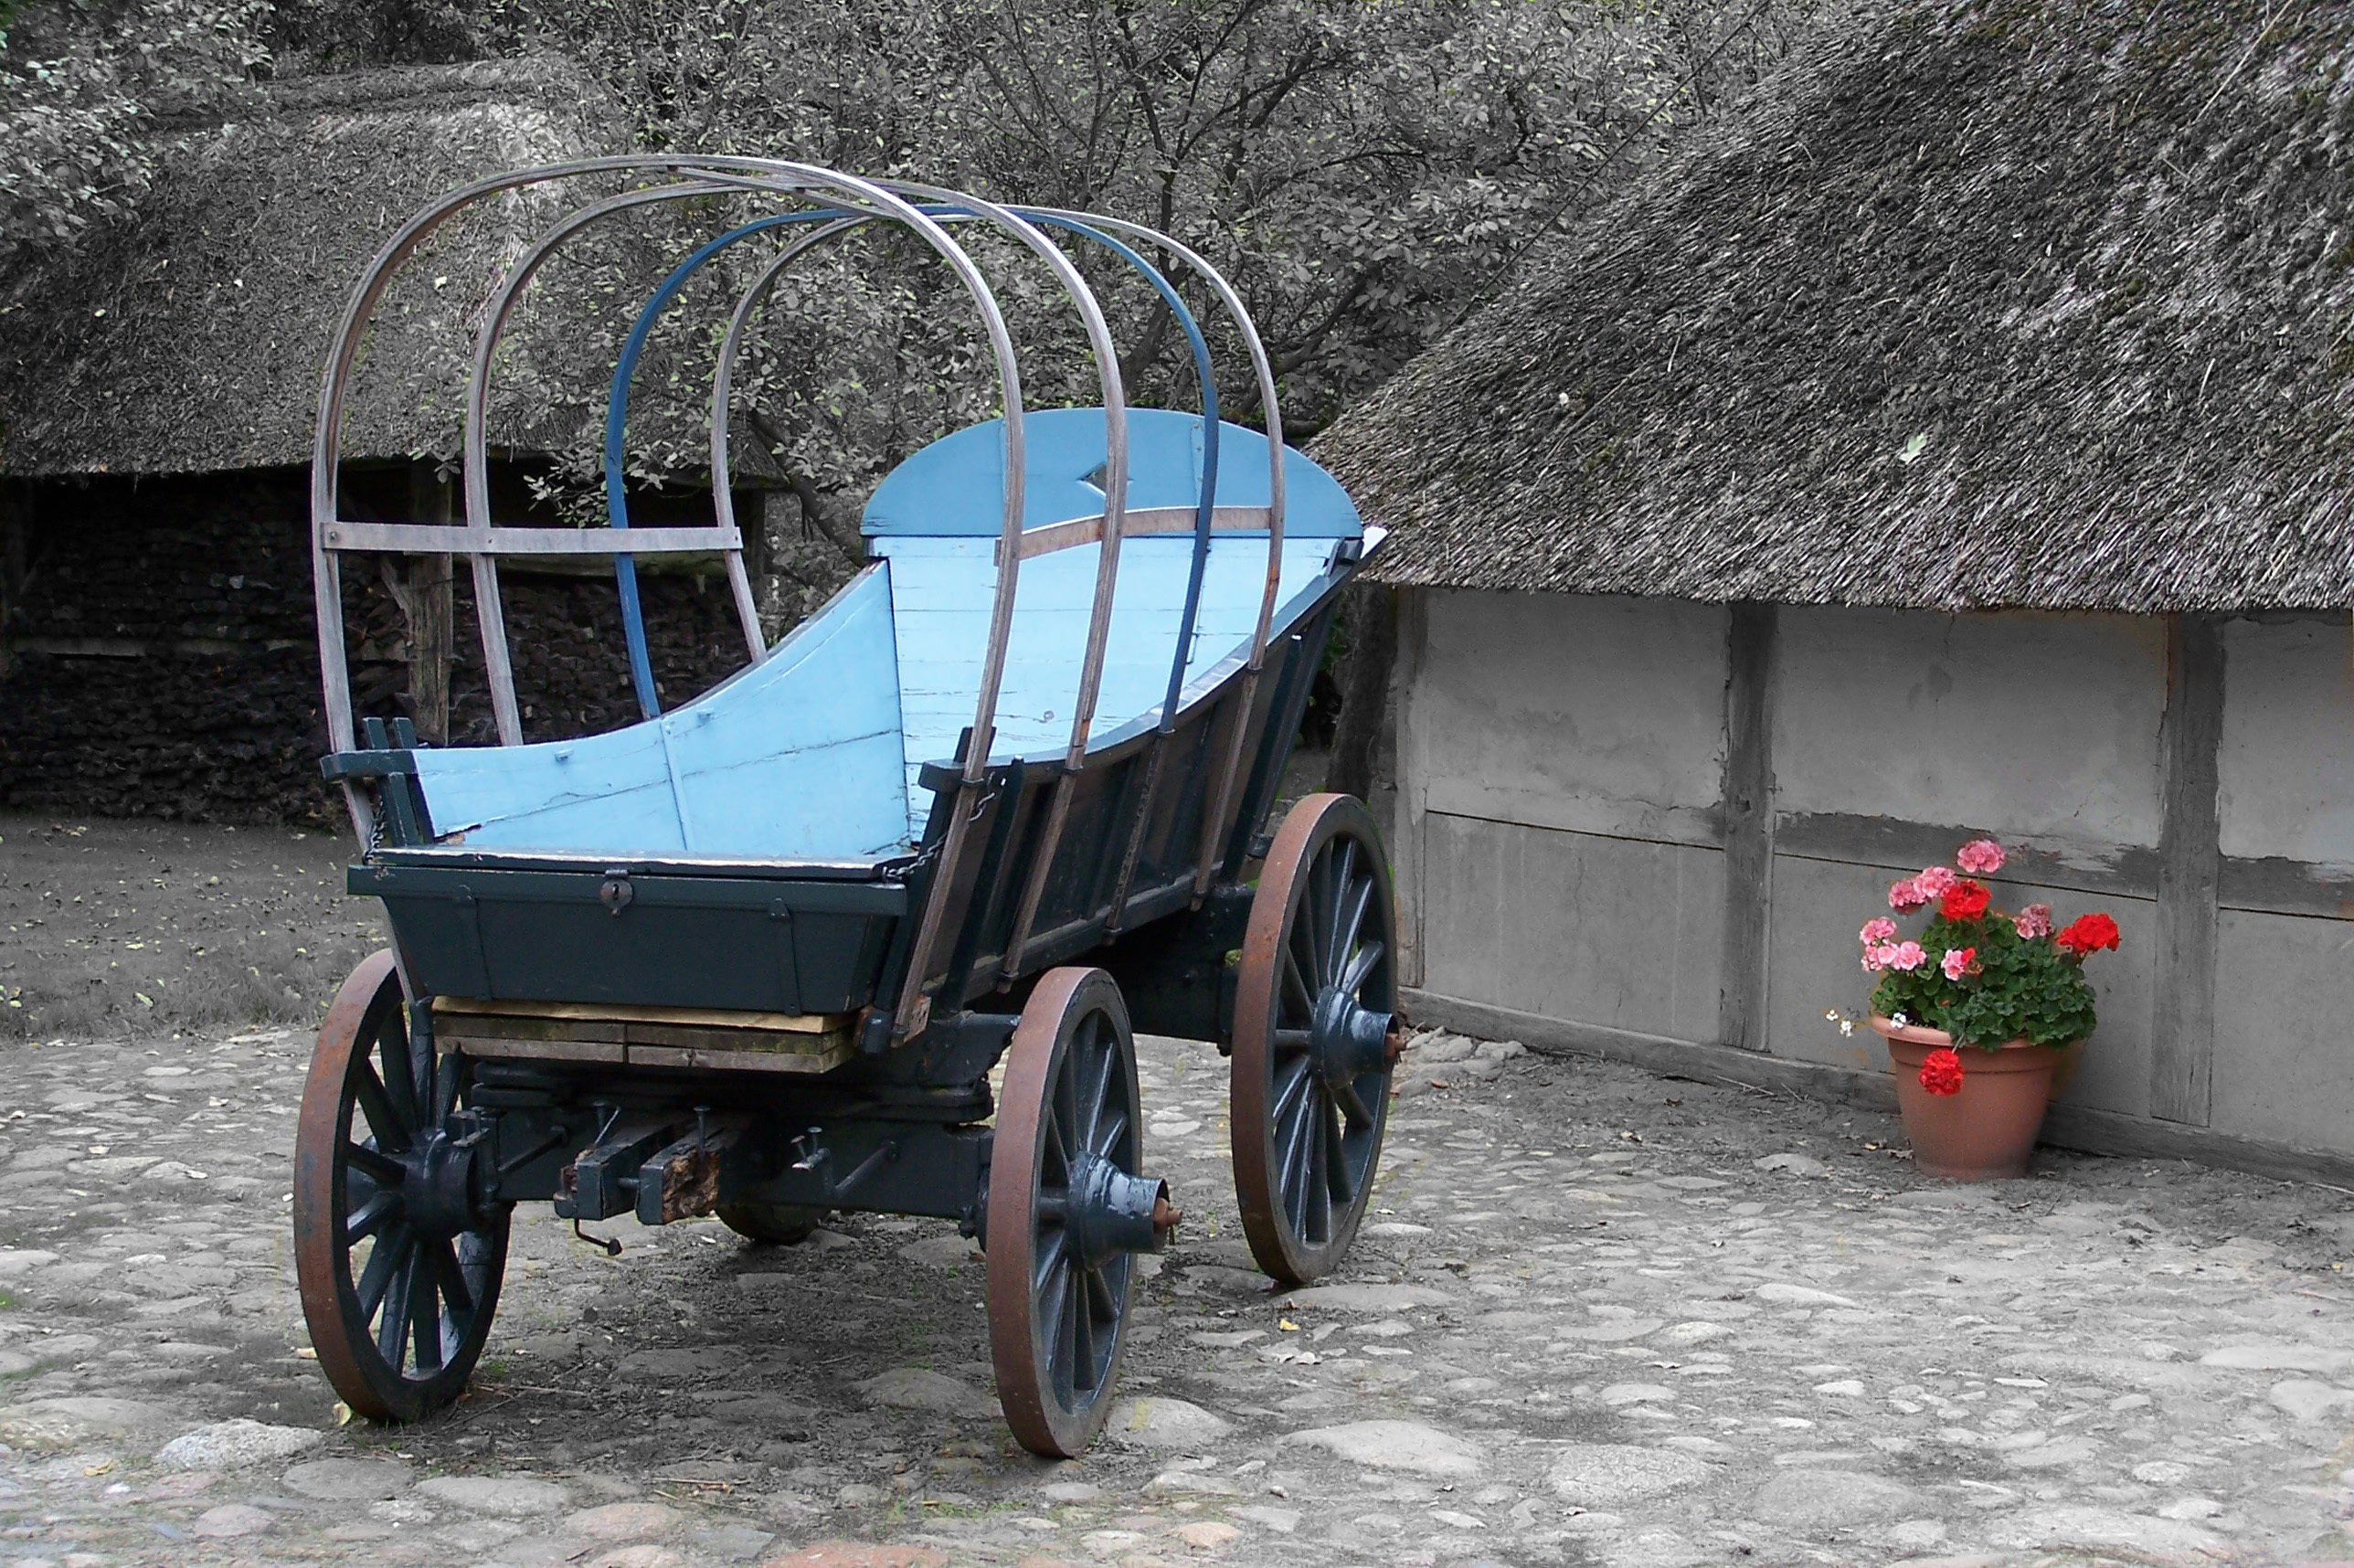
wagon, cart, transport, vehicle, carriage, wrought, drenthe